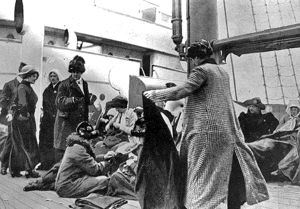
Des femmes sur un des ponts du Carpathia